String Quintet No. 2 (Mozart)

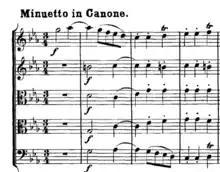
The opening of the Minuetto, with the cello entering in canon with the first violin

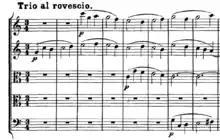
The first eight bars of the trio, showing the pairs of instruments answering in mirror canon

Mozart contrasts the stark opening theme with a lyrical second subject in the relative major – E flat. However, in the recapitulation the second subject returns in C minor, rather than C major, allowing the whole movement to conclude uncompromisingly in C minor.